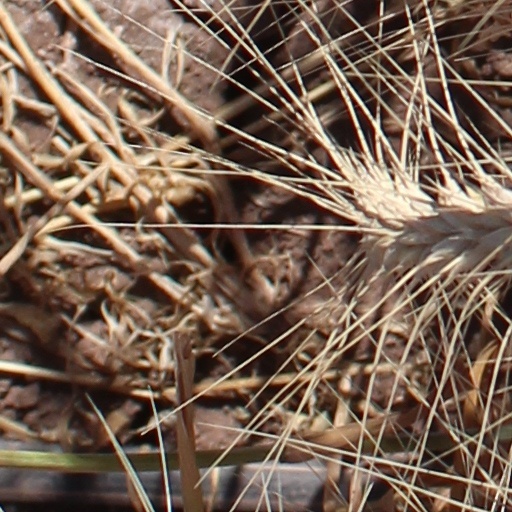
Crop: wheat